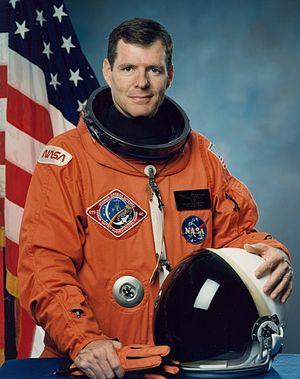
Bryan Daniel O'connor est un astronaute américain né le 6 septembre 1946.